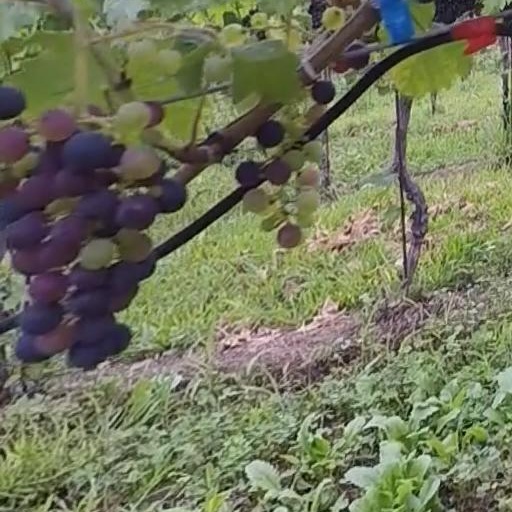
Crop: grape